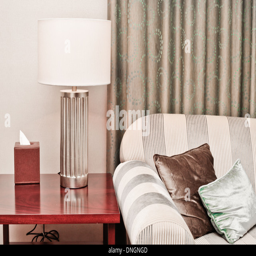
sofa and table lamp in a sitting room